Jim Starlin

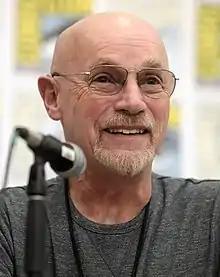
Starlin at the 2021 San Diego Comic-Con

James P. Starlin (born October 9, 1949) is an American comics artist and writer. Beginning his career in the early 1970s, he is best known for space opera stories, for revamping the Marvel Comics characters Captain Marvel and Adam Warlock, and for creating or co-creating the Marvel characters Thanos, Drax the Destroyer, Gamora, and Shang-Chi, as well as writing the miniseries "The Infinity Gauntlet" and its many sequels including "The Infinity War" and "The Infinity Crusade", all detailing Thanos' pursuit of the Infinity Gems to court Mistress Death by annihilating half of all life in the cosmos, before coming into conflict with the Avengers, X-Men, Fantastic Four, and the Elders of the Universe, joined by the Silver Surfer, Doctor Strange, Gamora, Nebula, and Drax.